Harald Fairhair

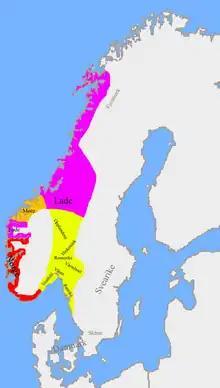
Harald I's division of Norway  930 CE. Not shown: the domains of the jarls of Norðreyjar and Suðreyjar.

Harald is mentioned in several sagas, some which quotes supposedly older skaldic poetry. If the linguistic dating of the poems are correct, they represent the earliest accounts of Harald Fairhair.